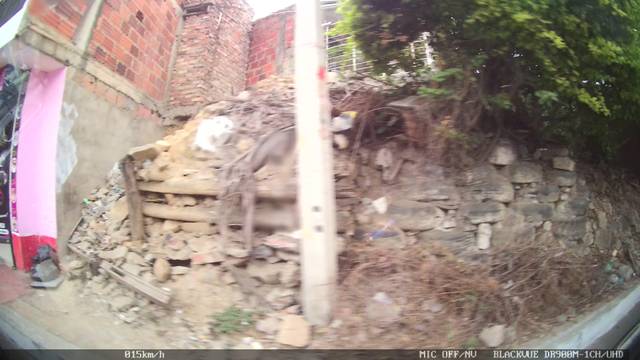
Region: Colombia
Coordinates: 7.892, -72.52